Gugney-aux-Aulx

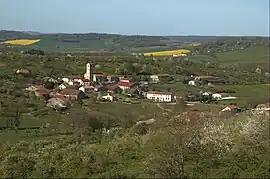
A general view of Gugney-aux-Aulx

Gugney-aux-Aulx is a commune in the Vosges department in Grand Est in northeastern France. As of 2011, the commune has a population of 156.